Charlie Palmer (chef)

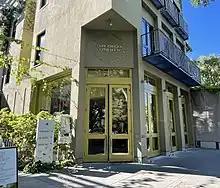
Charlie Palmer's Dry Creek Kitchen in Healdsburg, California.

After graduating from The Culinary Institute of America, Palmer began his executive chef career at the River Café in 1983, where he earned three stars from "The New York Times" and trained Michael Mina.